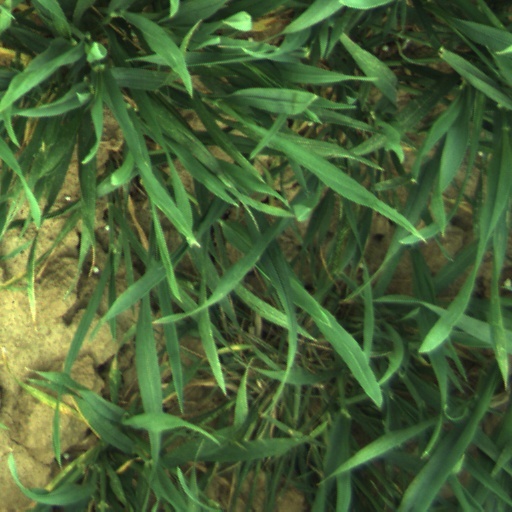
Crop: wheat